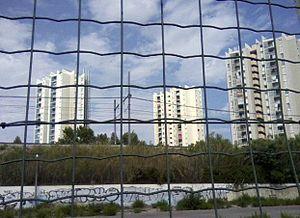
Vue de la cité Air Bel dans les quartiers Sud de Marseille (11e).
Le 11ᵉ arrondissement de Marseille est une des divisions administratives de la ville de Marseille en France. Il fait partie du sixième secteur de Marseille.